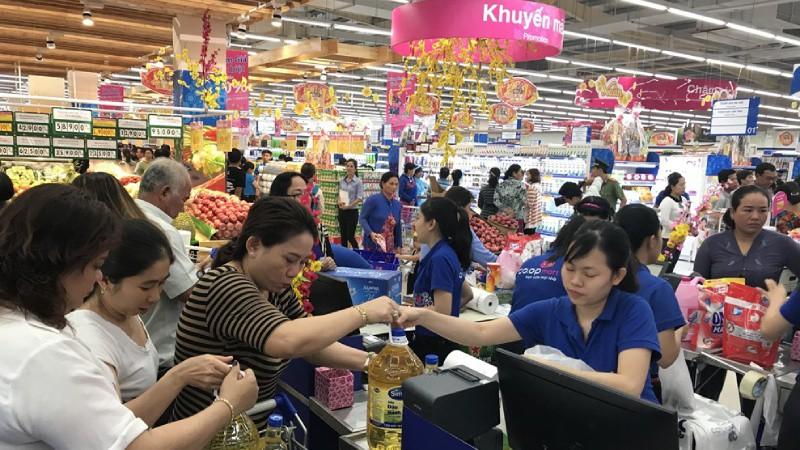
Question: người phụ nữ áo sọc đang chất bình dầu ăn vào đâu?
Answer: lên quầy thu ngân